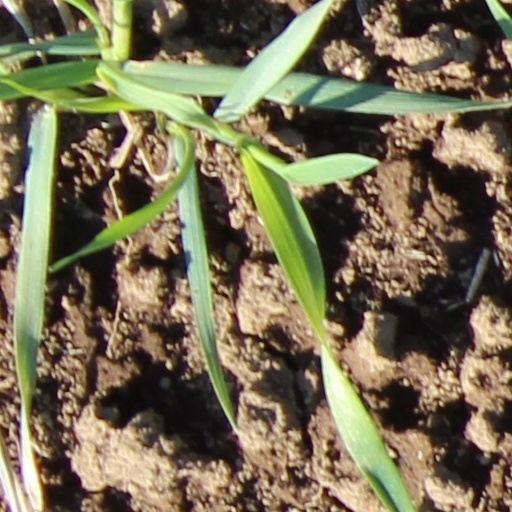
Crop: wheat